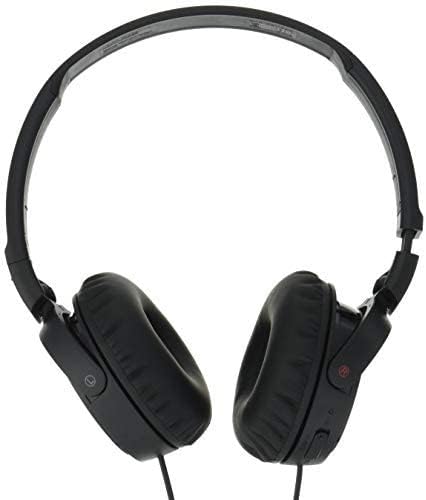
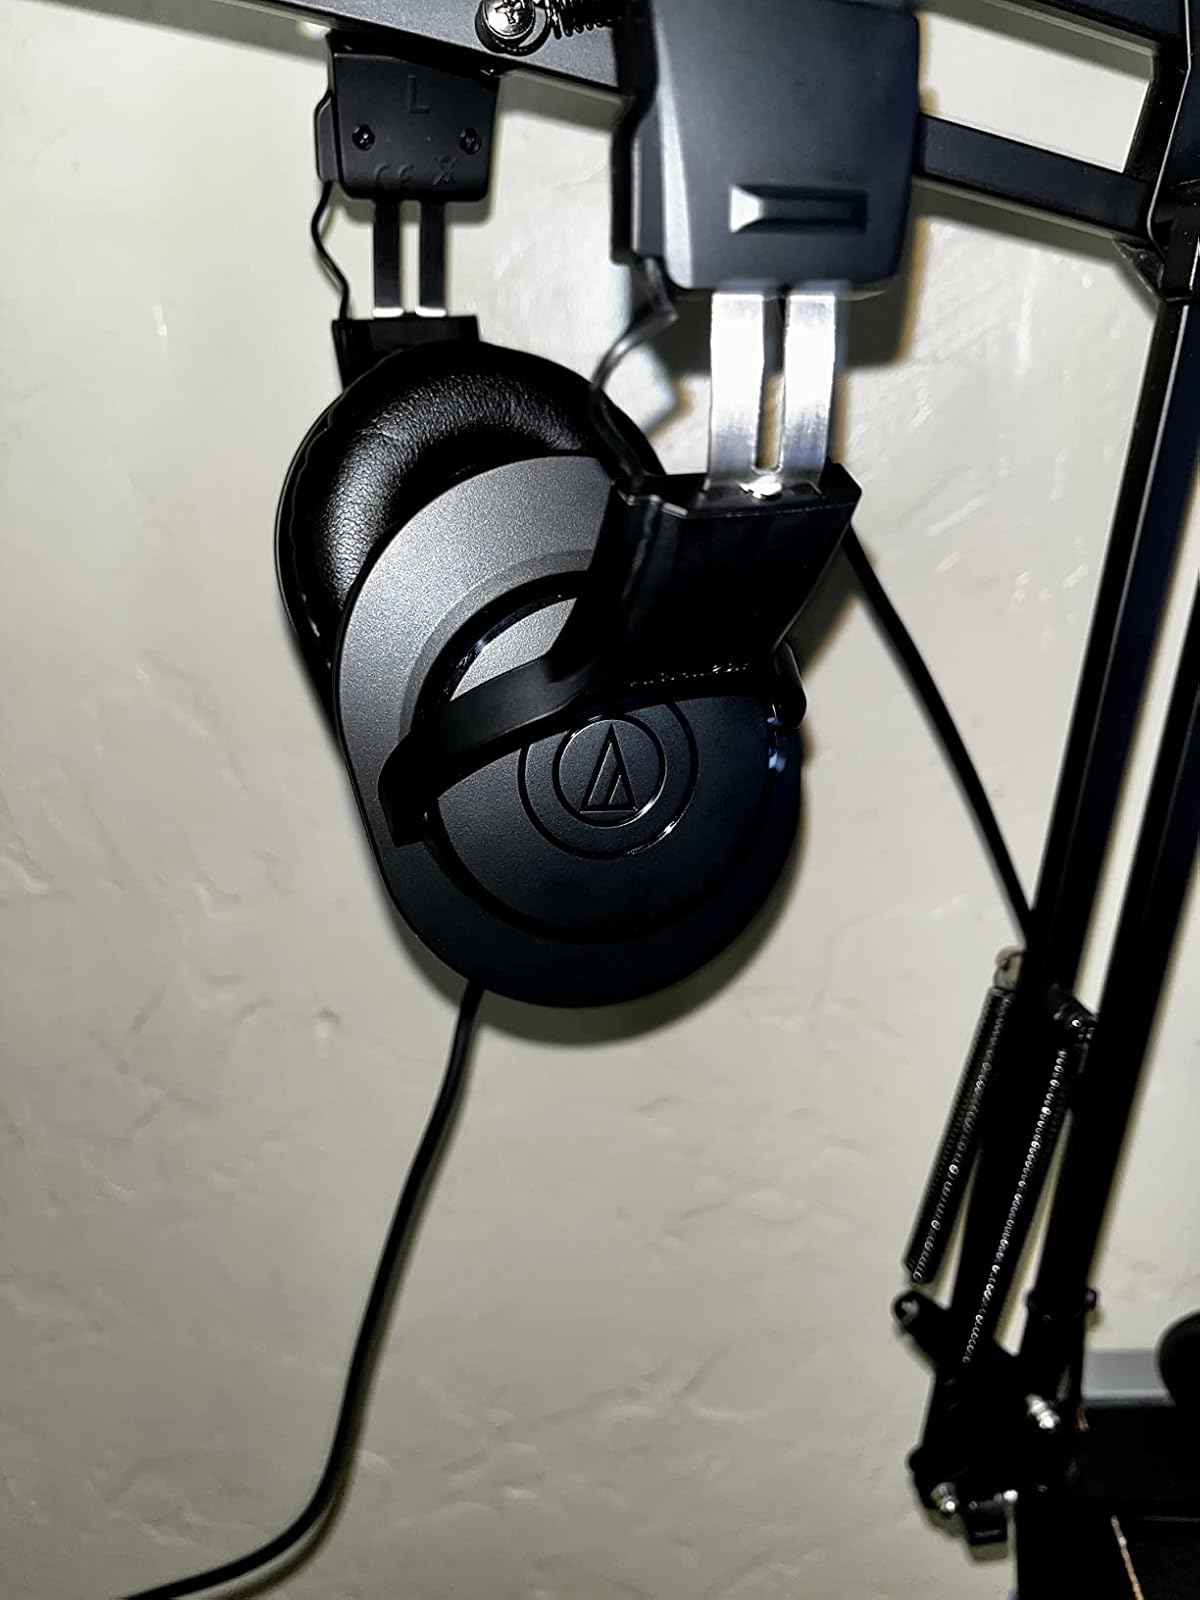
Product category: headphones
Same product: no